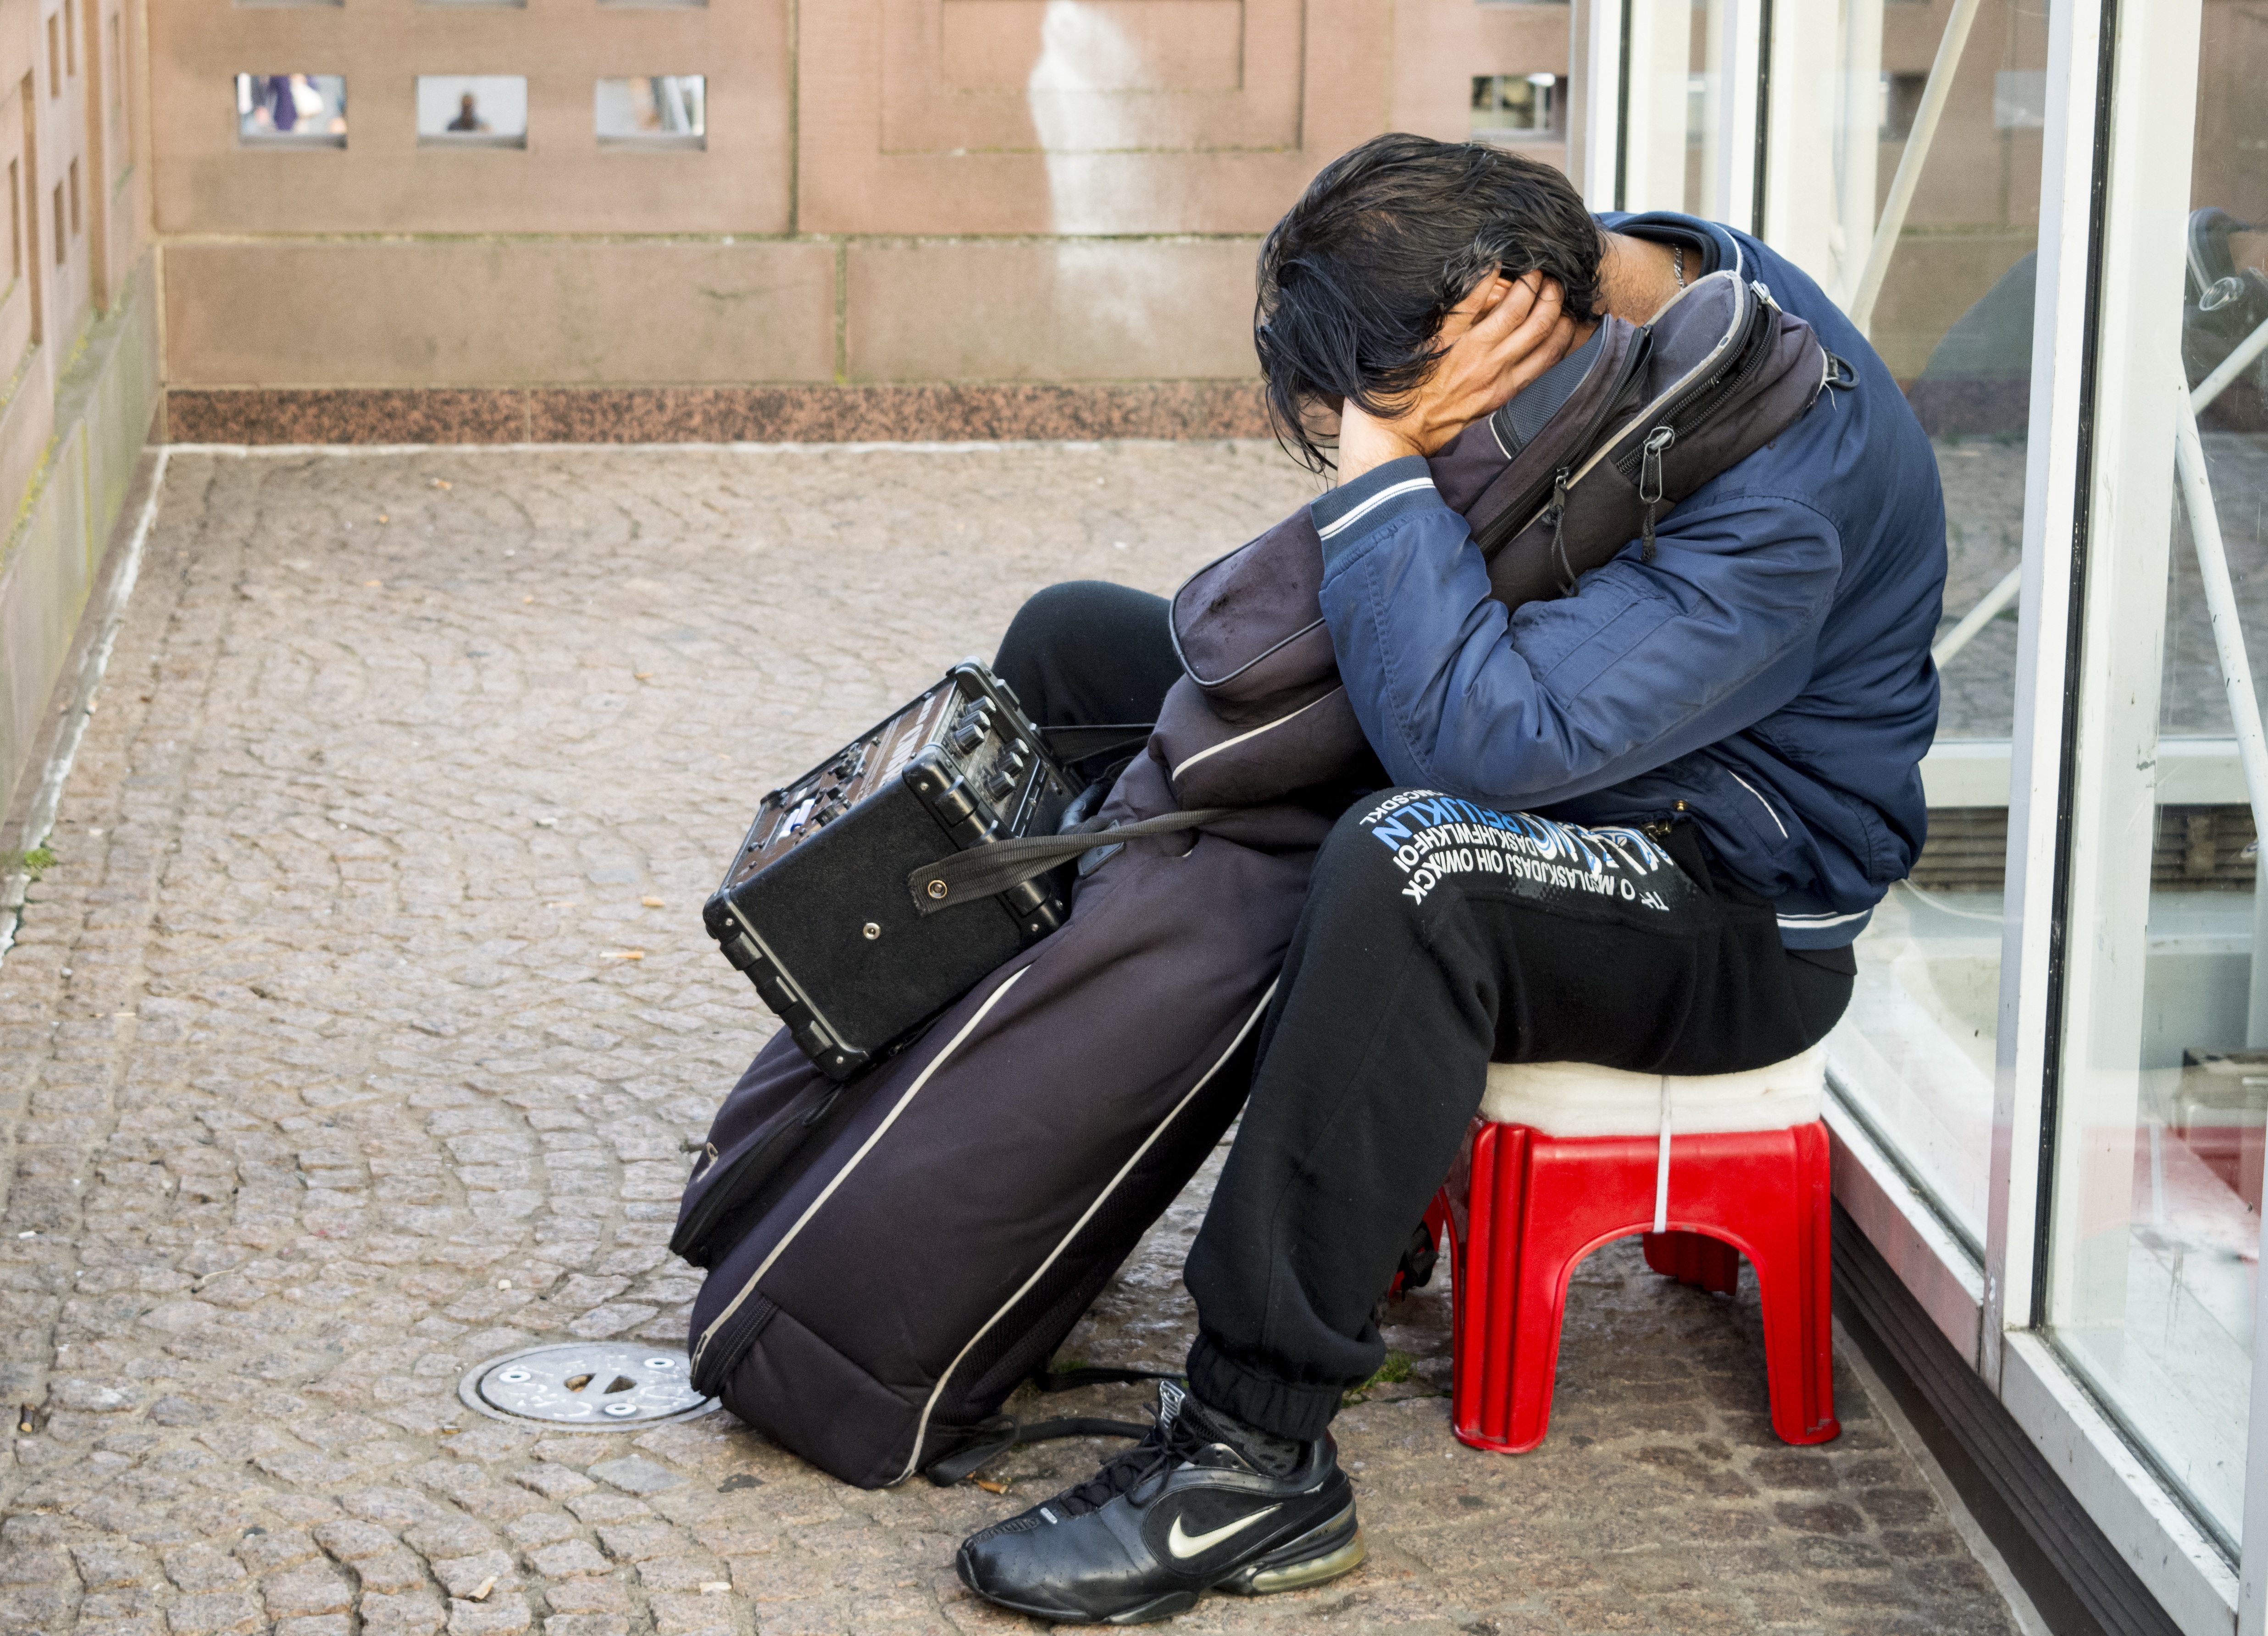
man, sleeping, sitting, performer, musician, tired, resting, exhausted, tiredness, human positions